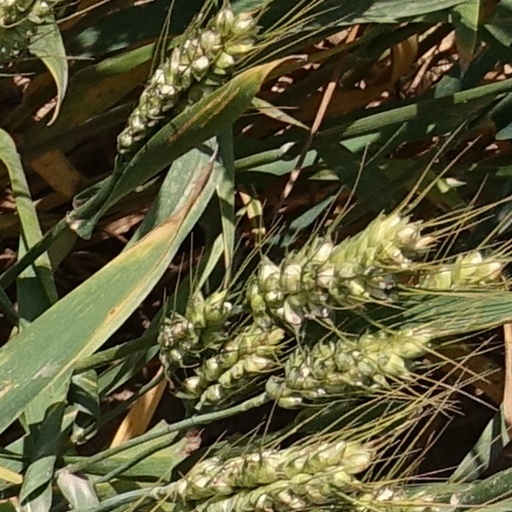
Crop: wheat